Krymchaks

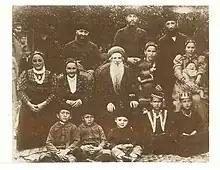
Rabbi Chaim Chizkiyahu Medini, the "chacham" of the Krymchaki Jews, with his wife, daughters, sons-in-law, and grandchildren. Taken shortly before he left to Eretz Yisrael.

After the Russian Revolution of 1917, civil war tore apart Crimea. Many Krymchaks were killed in the fighting between the Red Army and the White Movement. More still died in the famines of the early 1920s and the early 1930s. Many emigrated to the Holy Land, the United States and Turkey.